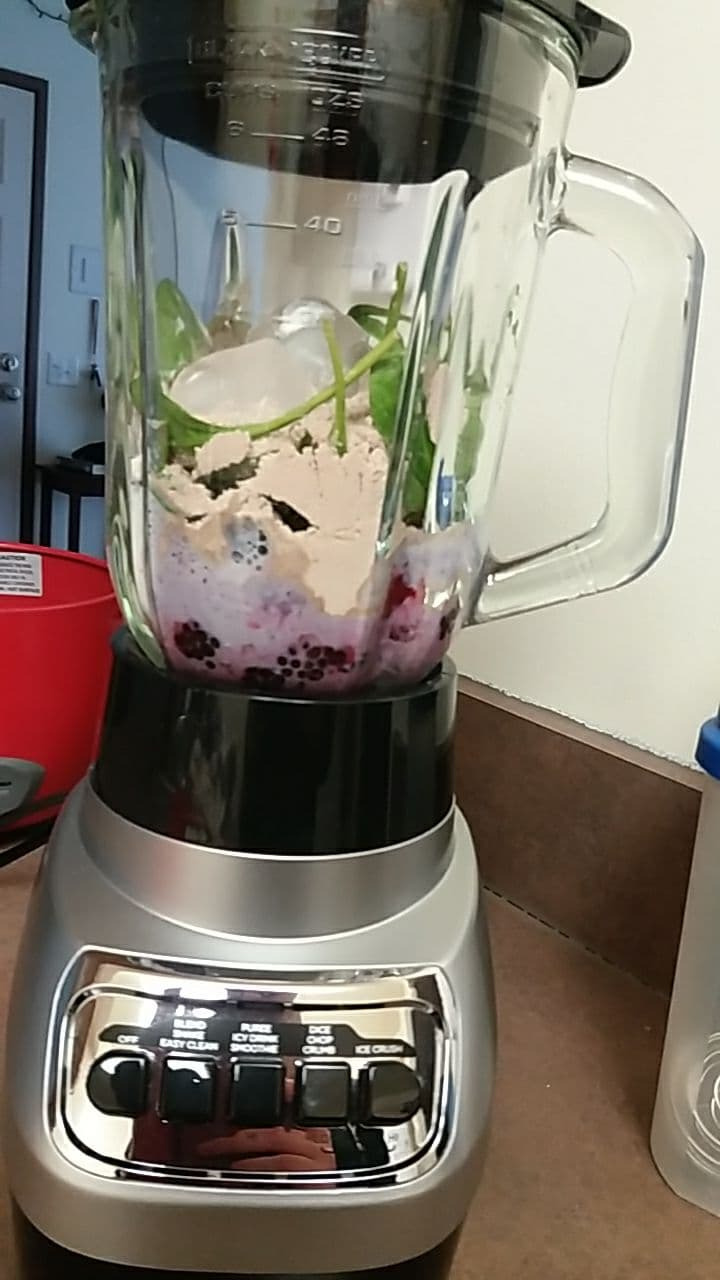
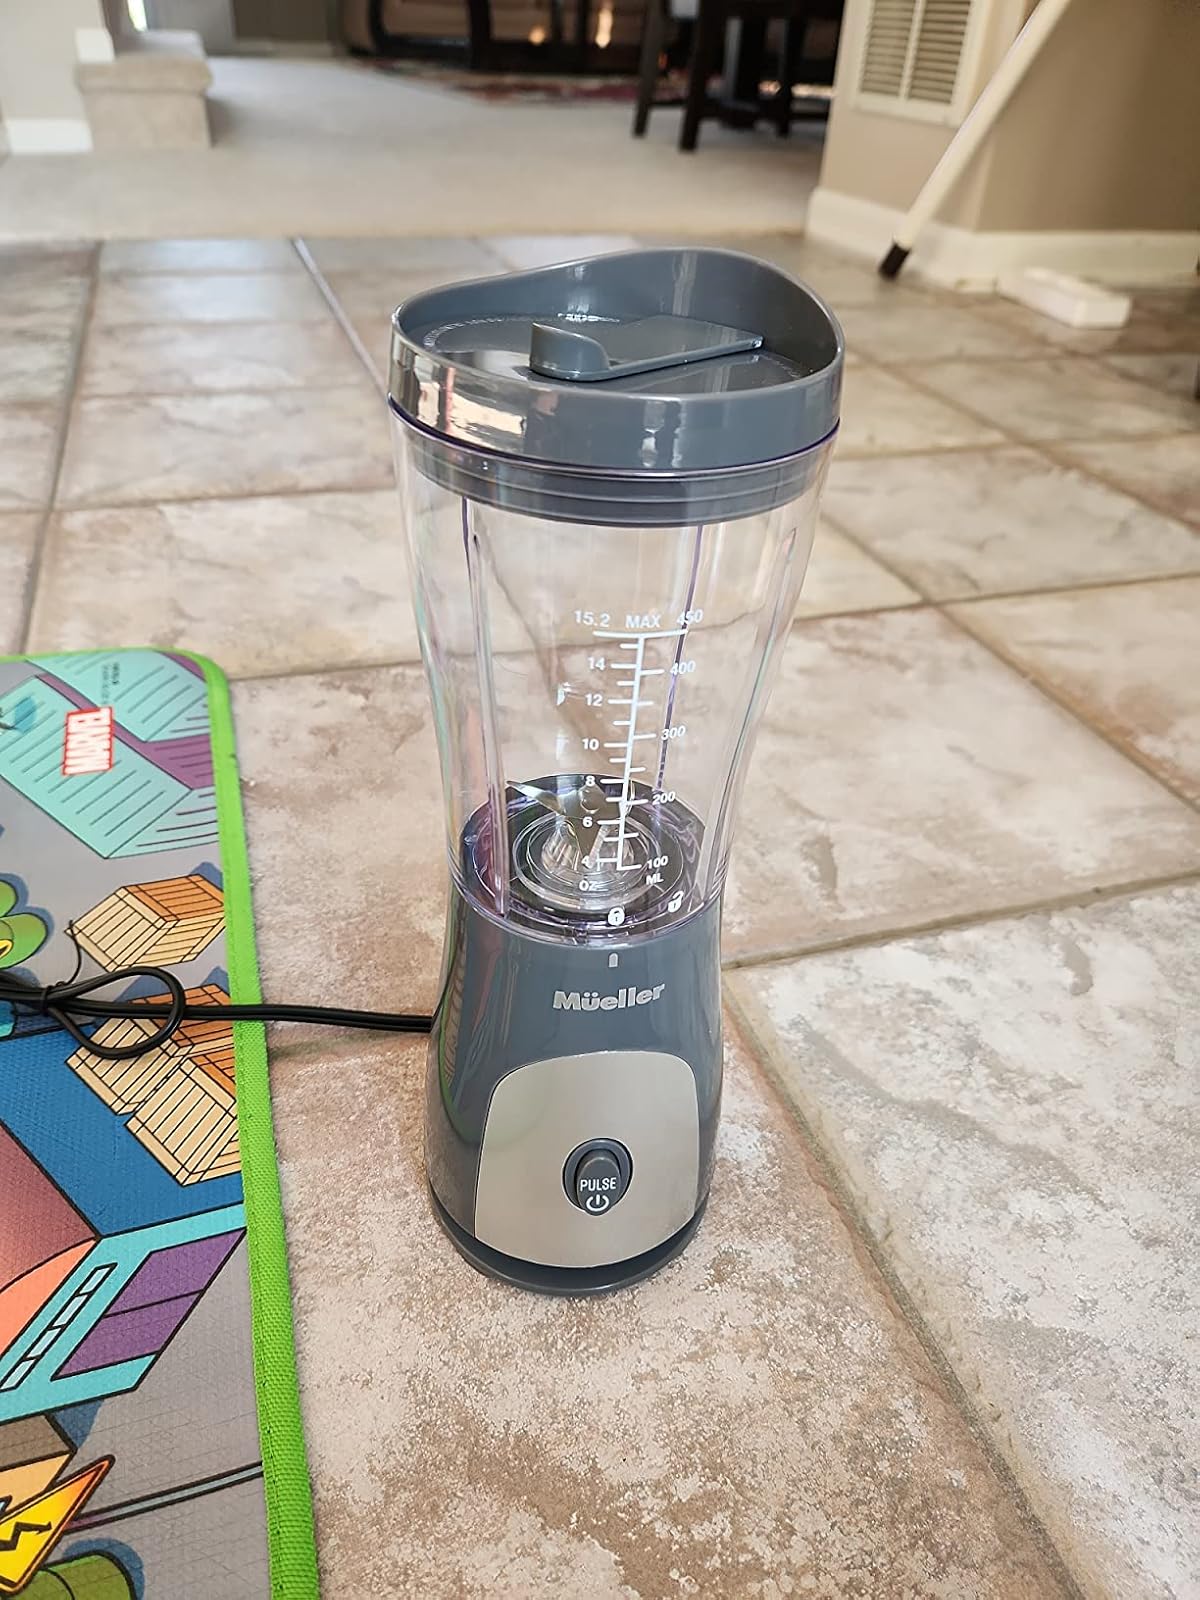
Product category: items_blender
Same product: no